47th Oregon Legislative Assembly

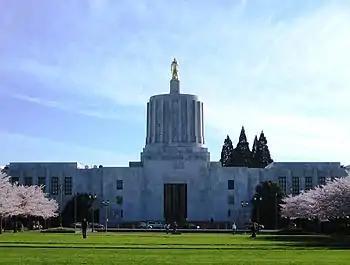
The legislature took place in the Oregon State Capitol, seen here in 2007

The 47th Oregon Legislative Assembly was the legislative session of the Oregon Legislative Assembly that convened on January 12, 1953 and adjourned April 21, 1953. A notable piece of legislation was a state wide civil rights bill, signed into law by Republican Governor Paul L. Patterson. Republicans held a supermajority after winning in a landslide 1952 election.